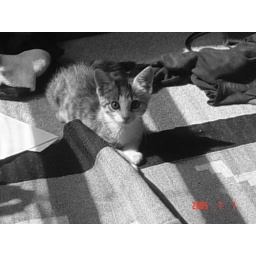
Enid in black and white